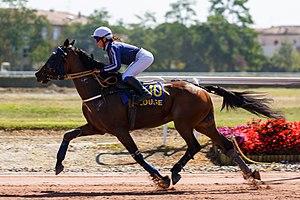
Prix de Belesta 2016
Le trotteur français est une race chevaline issue des anciennes races de chevaux carrossiers normands et sélectionnée uniquement pour les courses au trot. Ses origines remontent au début du XIXᵉ siècle en Normandie et sont fortement liées à l'élevage de chevaux anglo-normand. Croisés dans un premier temps avec des trotteurs Norfolk, des Pur-sang anglais et des trotteurs Orlov, le trotteur français ne prend le nom sous lequel on le connaît aujourd'hui qu'à partir de 1922. Plus récemment, il a fortement subi l'influence positive du standardbred américain, avec lequel il a été croisé à partir de la fin des années 1970. Sans standard fixe, c'est un cheval qui, néanmoins, se caractérise par un modèle compact, avec une arrière-main très développée, un sternum proéminent et une tête rectiligne, voire légèrement busquée. L'élevage de la race est concentré en Basse-Normandie et est plutôt représenté par de petits éleveurs ne possédant qu'une ou deux juments. Élevé et sélectionné pour les courses au trot, il peut également devenir un excellent cheval de loisir et de compétition s'il est amené à être réformé.